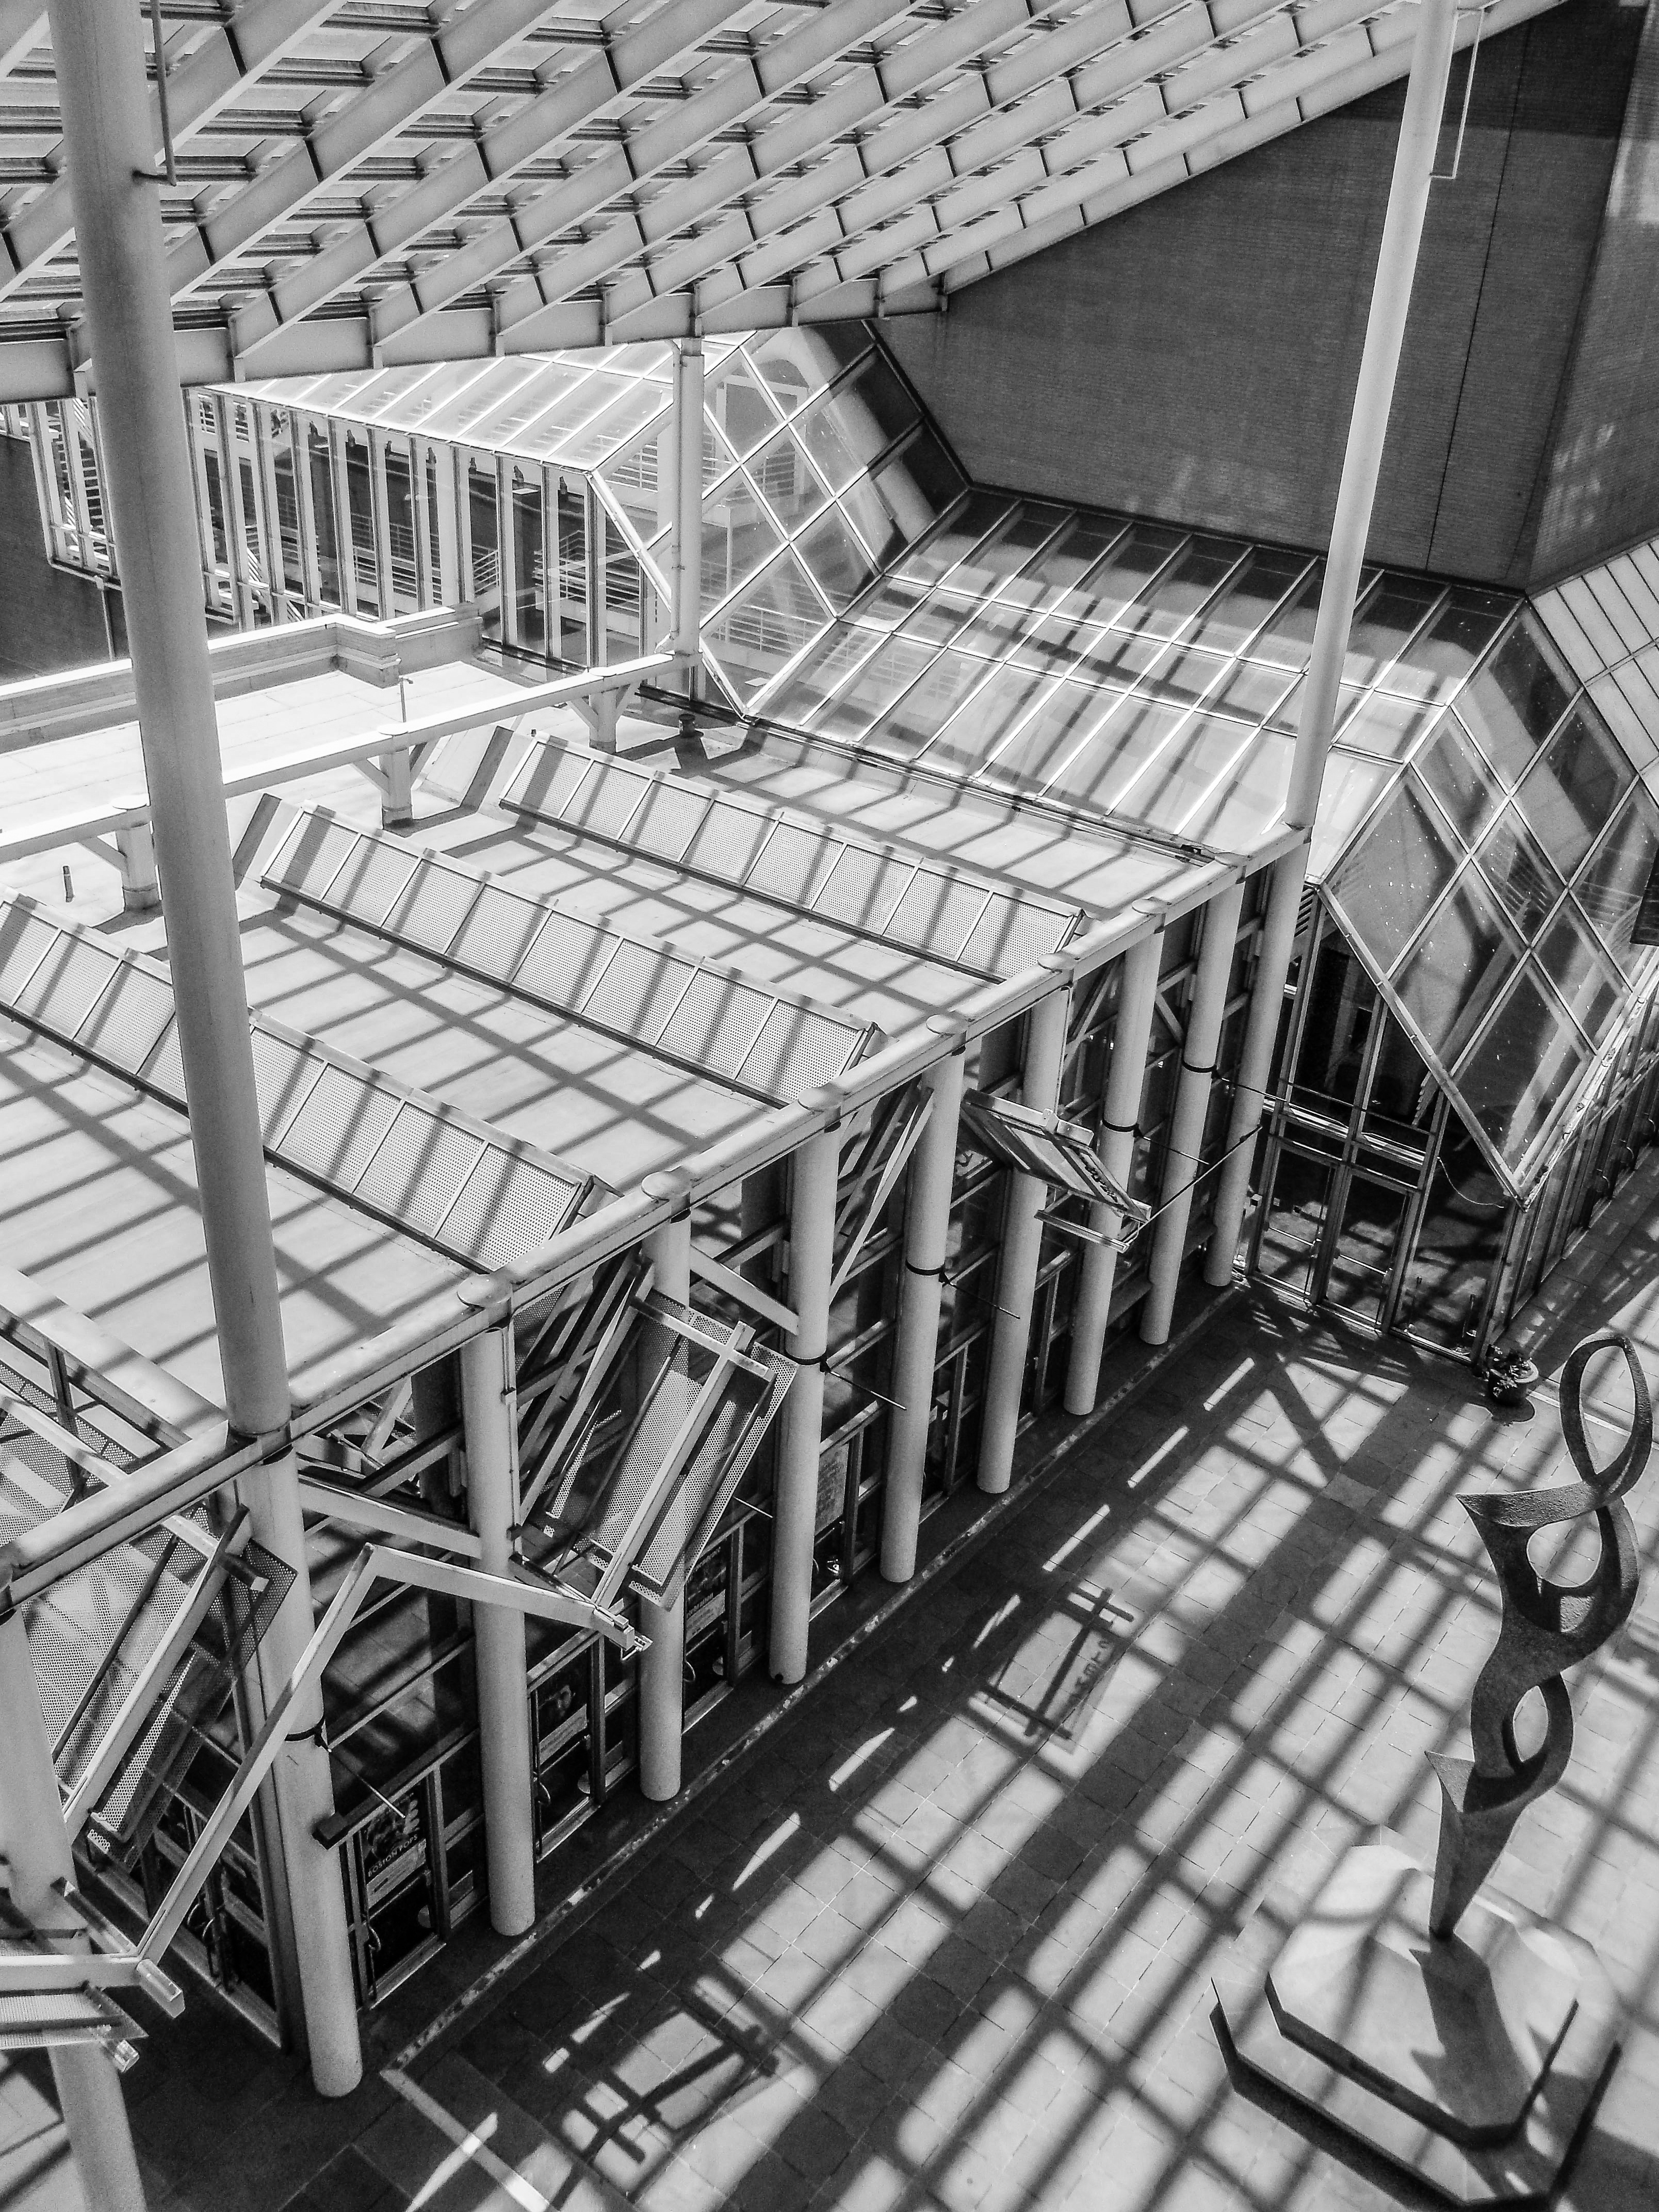
black and white, architecture, structure, glass, urban, downtown, steel, line, monochrome, shelter, lines, shadows, design, colorado, stairs, columns, symmetry, iron, denver, monochrome photography, dcpa